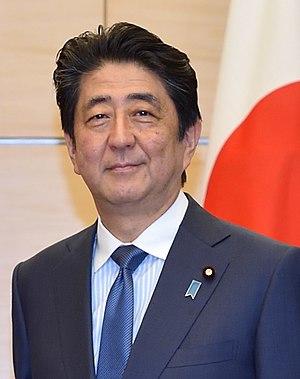
Les années 2010 ont commencé le 1ᵉʳ janvier 2010 et se sont achevées le 31 décembre 2019.
Le sommet du G20 2017 est le douzième sommet du Groupe des vingt depuis sa création pour les chefs d'État en 2008. Ce sommet se tient les 7 et 8 juillet 2017 à Hambourg en Allemagne.
Le sommet du G20 2018 est le treizième sommet du Groupe des vingt depuis sa création pour les chefs d'État en 2008. Il se tient les 30 novembre et 1ᵉʳ décembre 2018 à Buenos Aires, en Argentine.